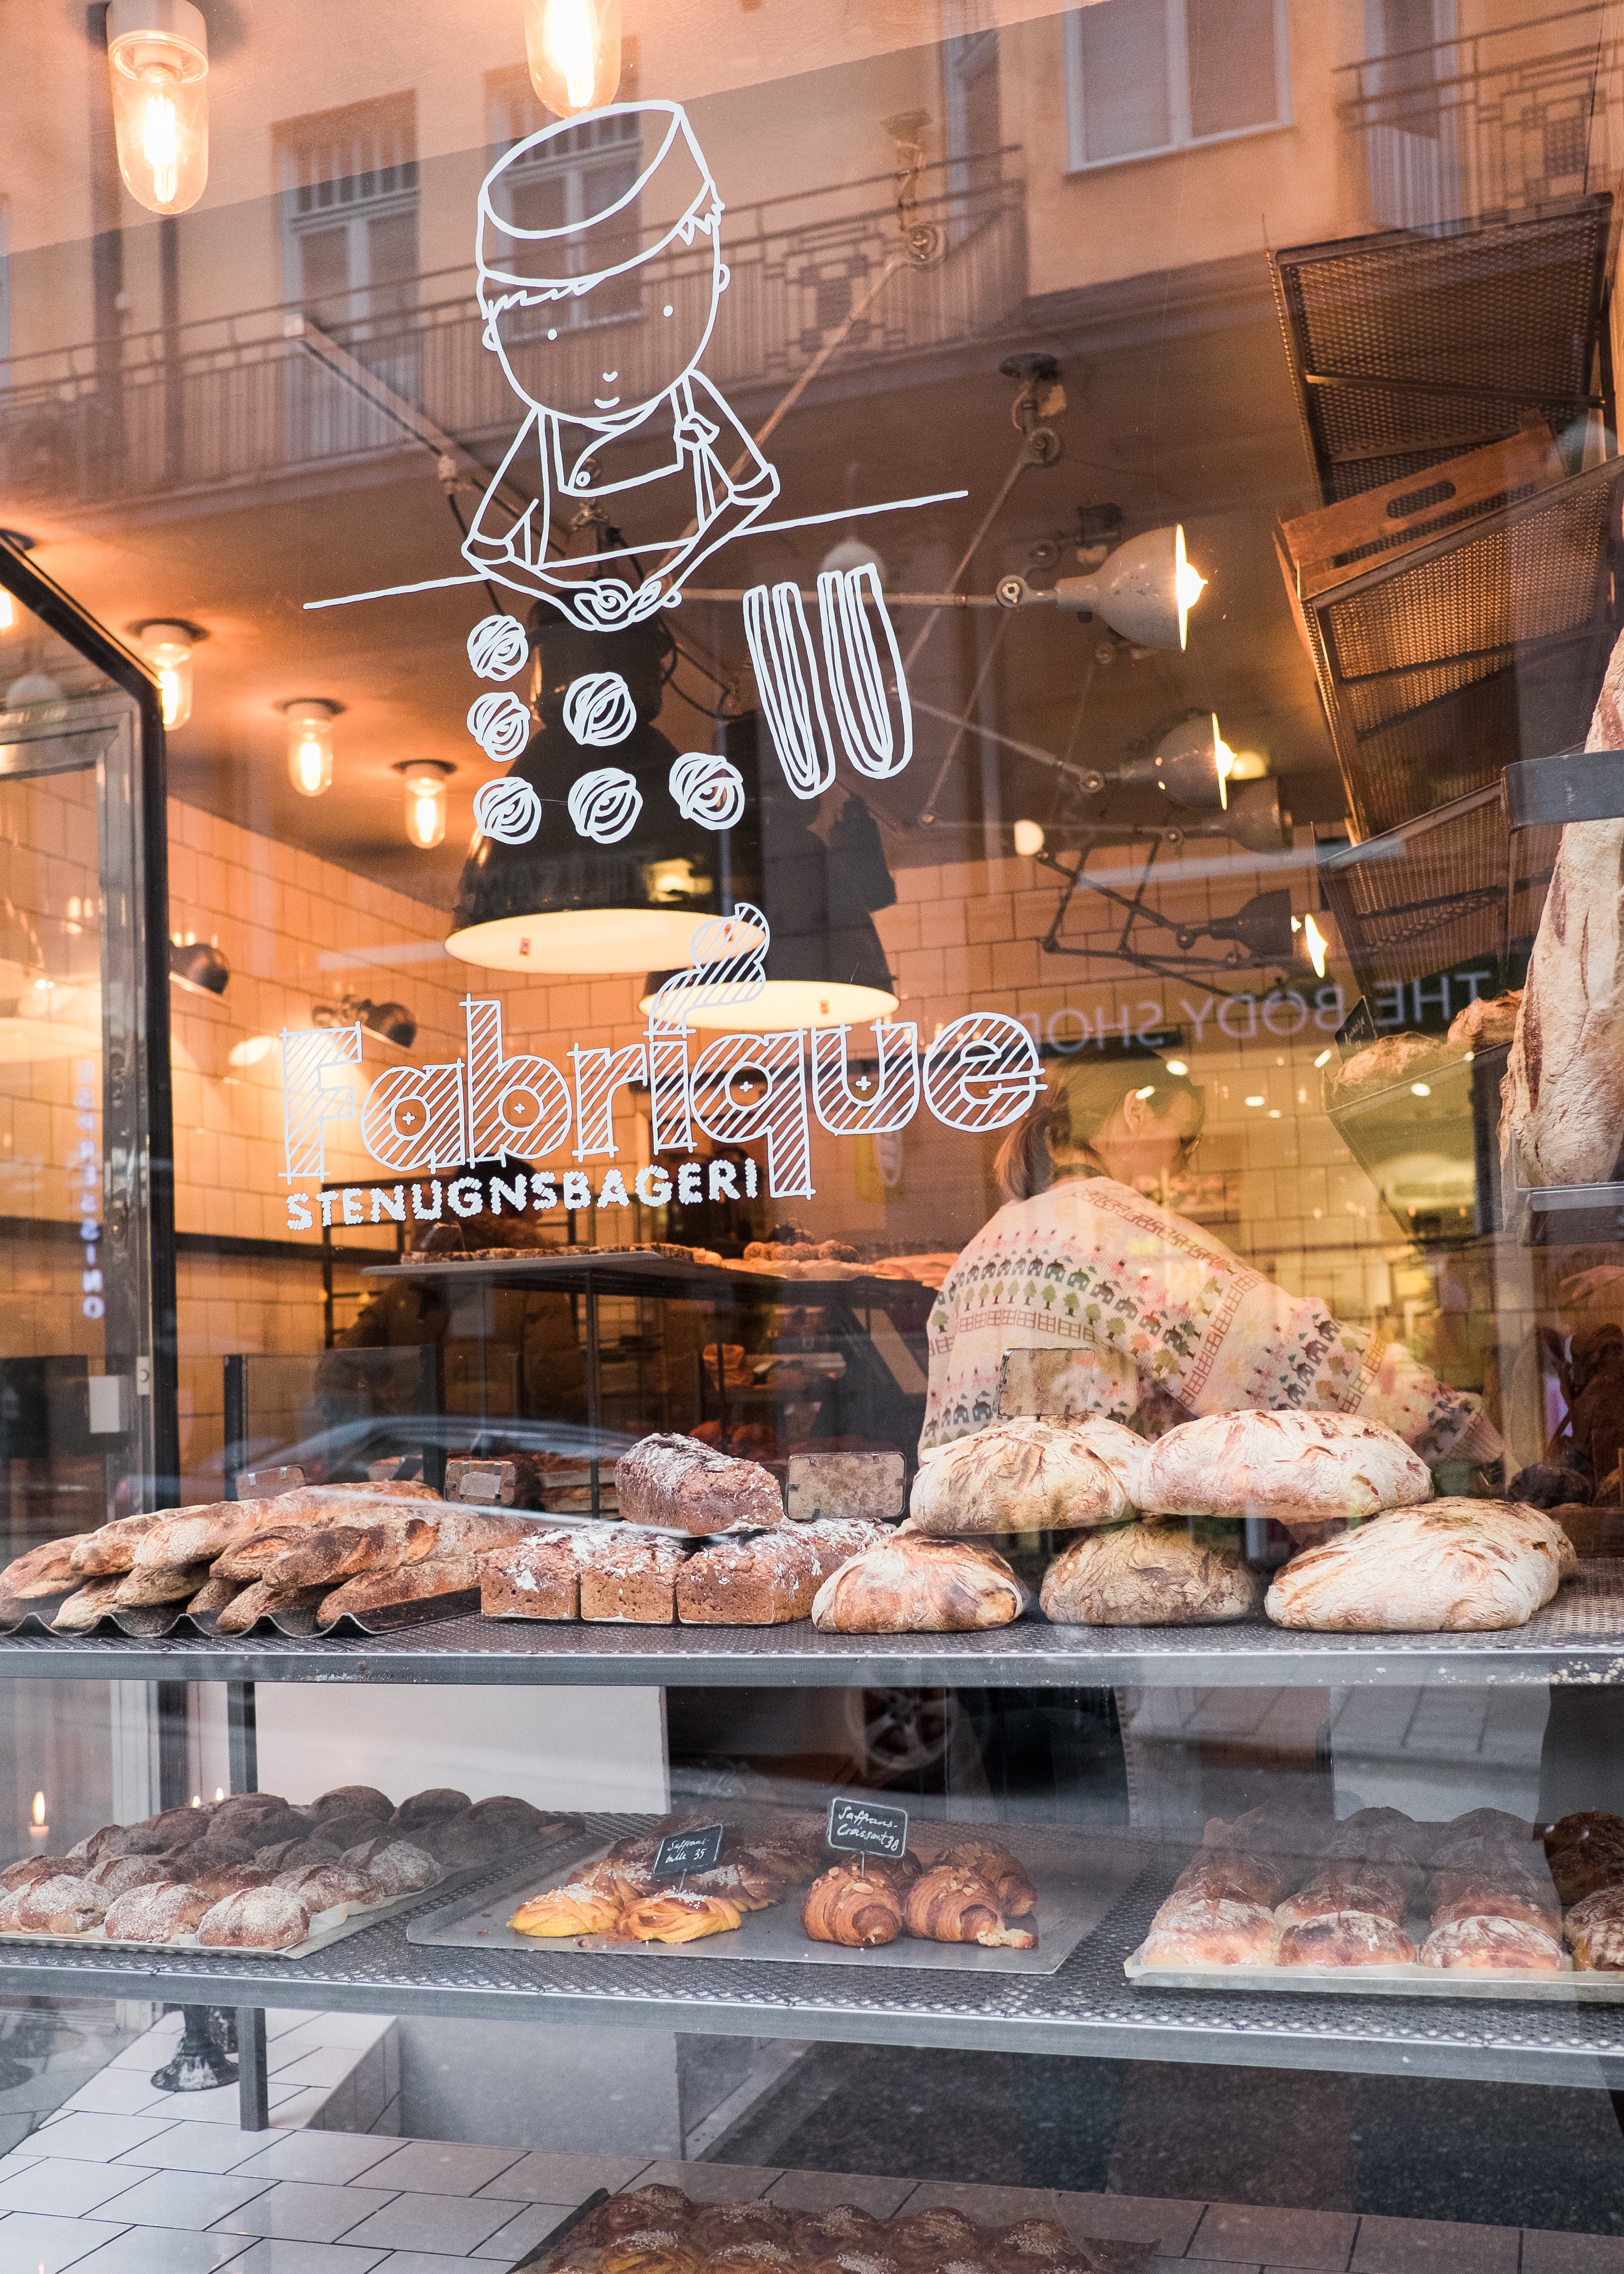
dish, meal, food, bakery, interior design